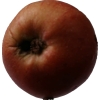
Label: Apple 17